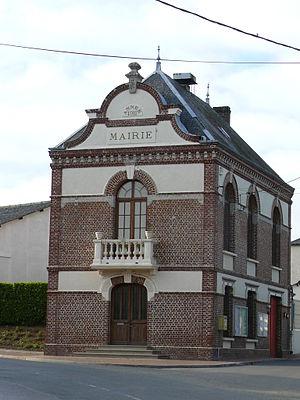
Sommereux est une commune française située dans le département de l'Oise en région Hauts-de-France.